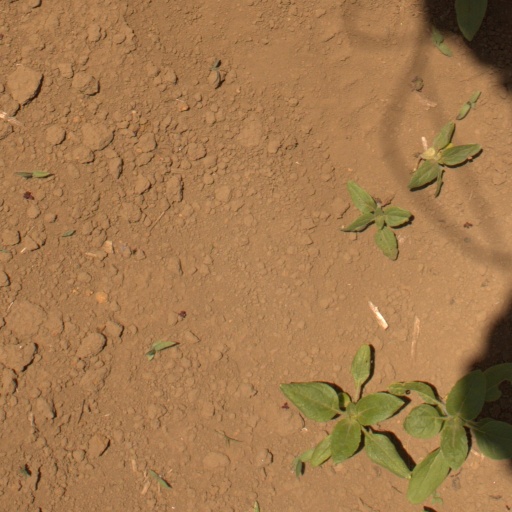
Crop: Jerusalem artichoke